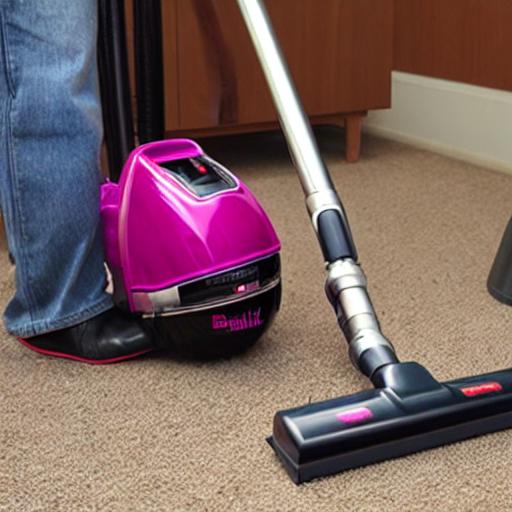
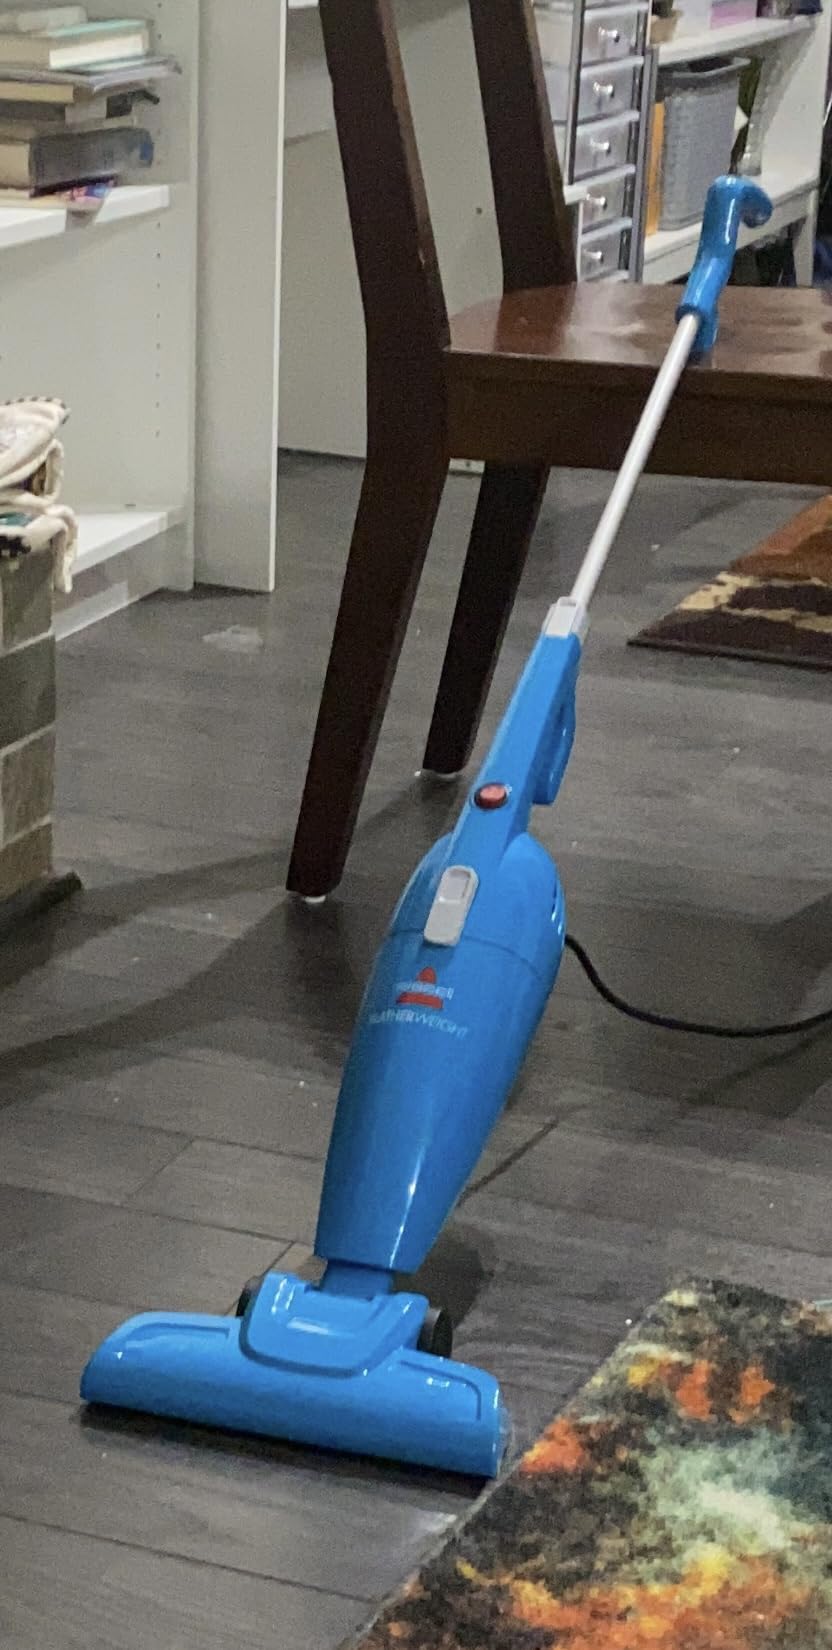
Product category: items_vacuum
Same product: no